Military cableways in the First World War

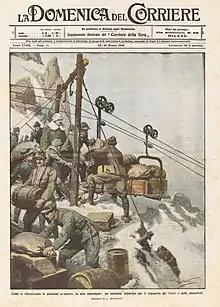
DC-1916-03-19.jpg

Small manual lifts could be hauled by the combat troops themselves, for lengths of between one and 1.5 kilometers, raising up to 100 kg per container. In addition, so-called brake cable cars were used on some sections. These had no drive and could only be used for downhill transport. The containers used gravity to descend, with the movement controlled by a rope brake.